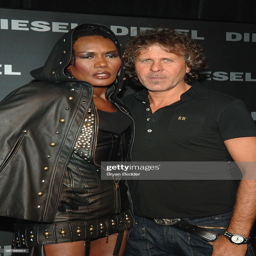
person and organization leader pose backstage at the fall fashion show during olympus fashion week .